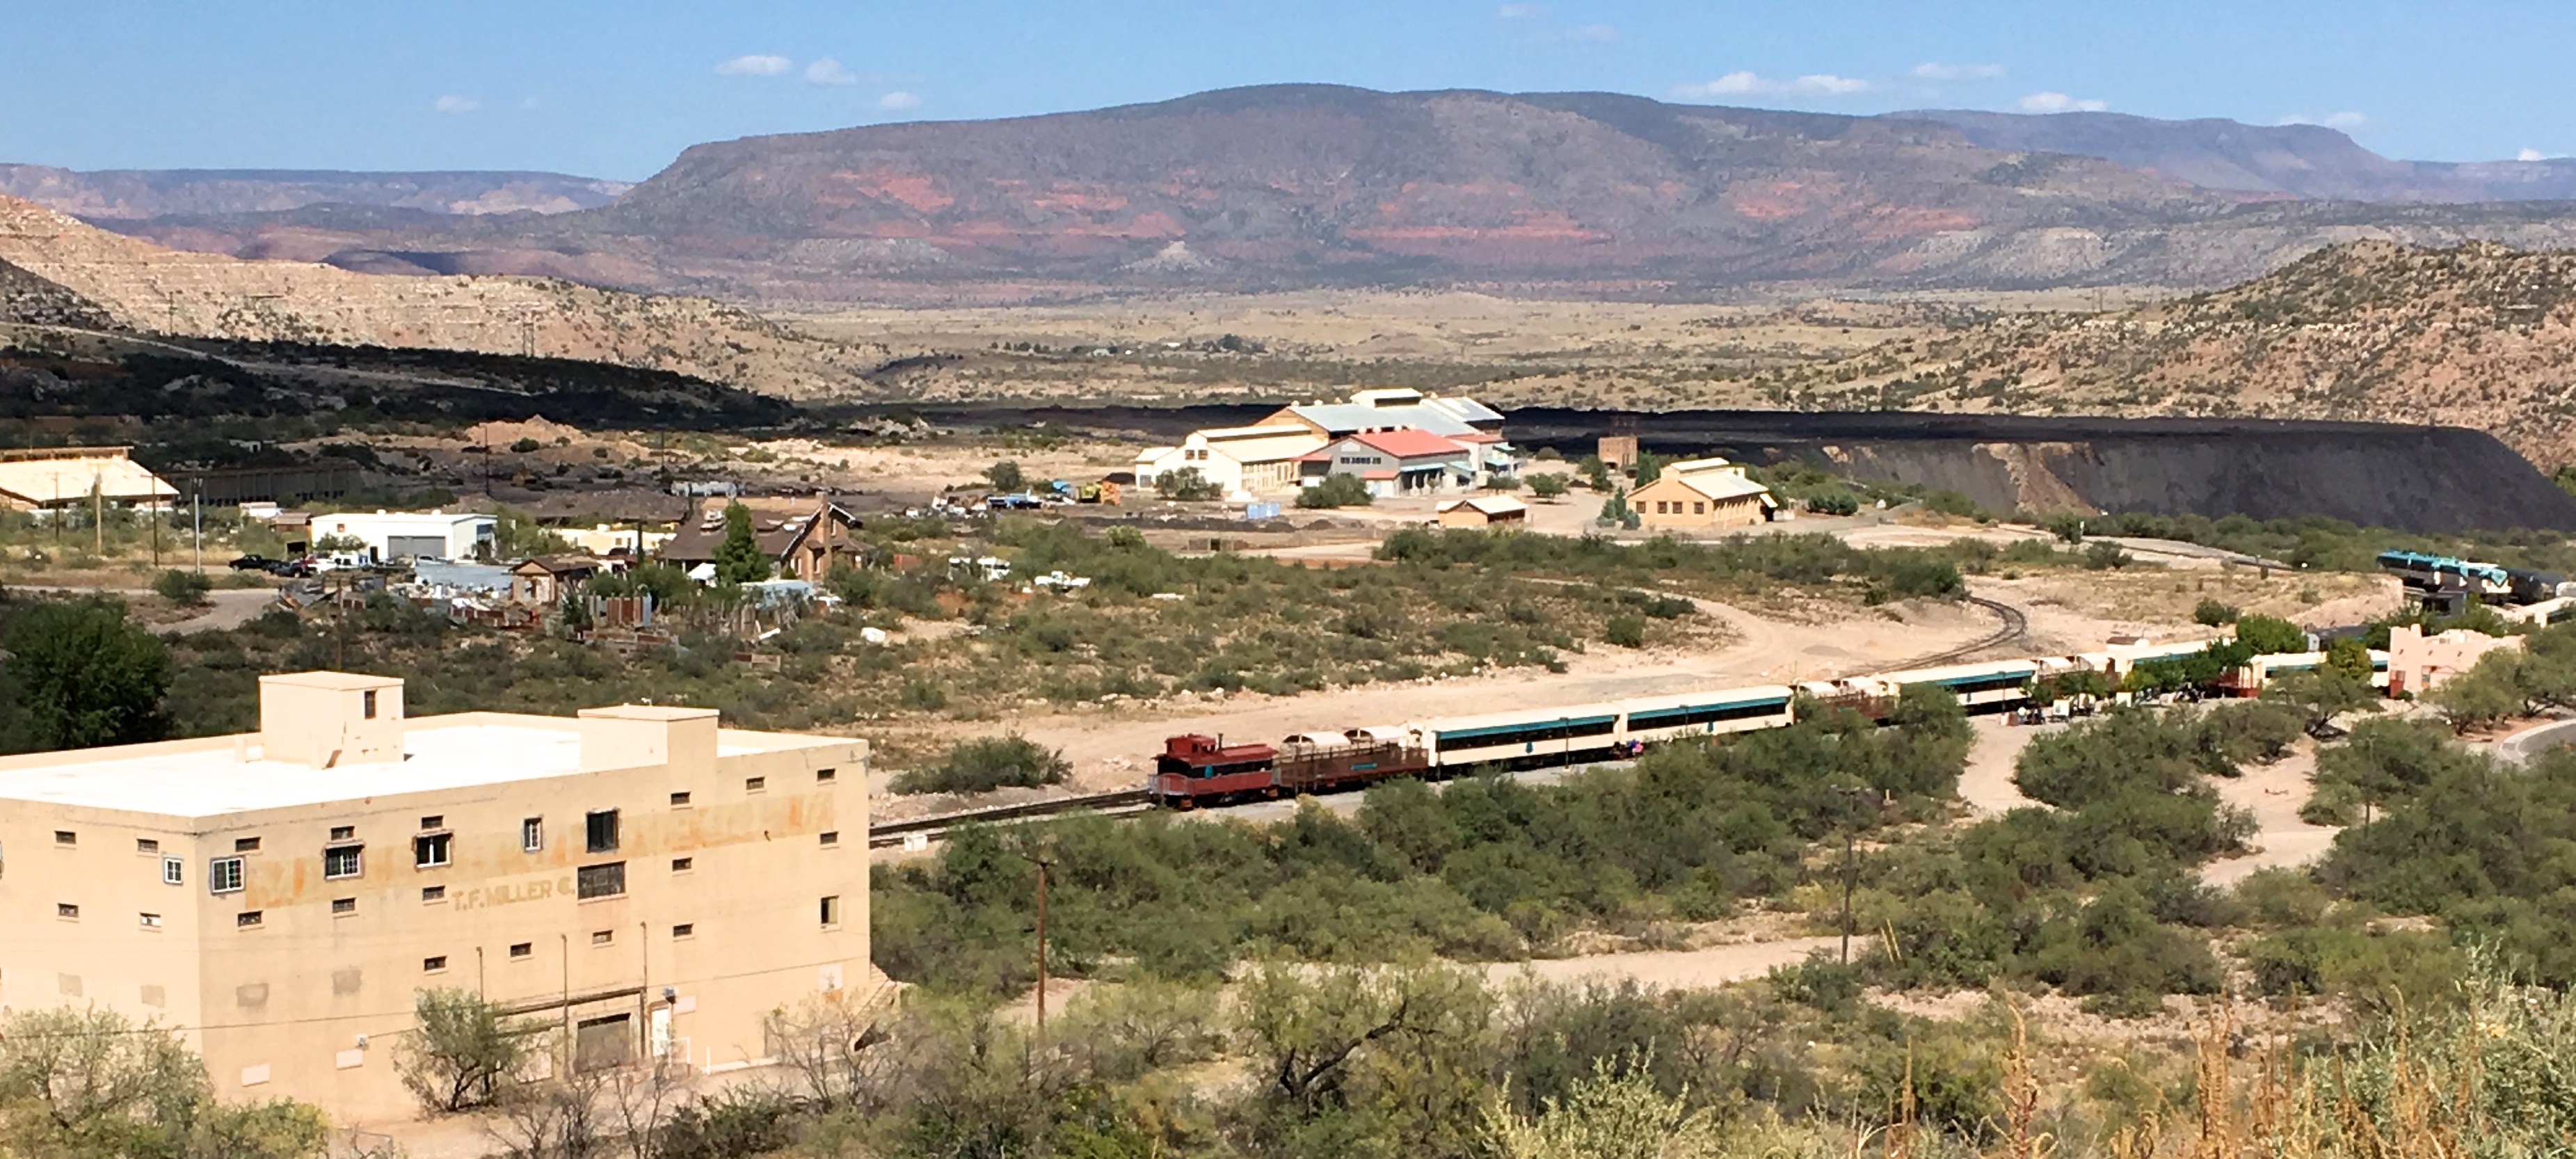
landscape, mountain, town, valley, mountain range, village, transport, fortification, tourism, monastery, plateau, wadi